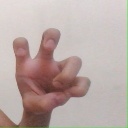
अक्षर: छ